Sha Tau Kok Branch

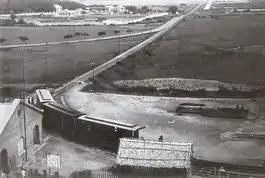
Sha Tau Kok Railway viewed from Fanling station

The Sha Tau Kok Branch (Chinese: 沙頭角支綫) was a narrow-gauge light rail operated by the Kowloon–Canton Railway Corporation, running from Fanling to Sha Tau Kok in the northern New Territories of Hong Kong. It was long and had eight services a day. The time it took to travel from Fanling to Sha Tau Kok was 55 minutes.